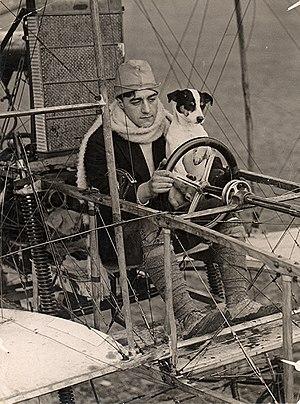
Edmond Poillot aux commandes d'un biplan Voisin à l'école de pilotage Farman de Mourmelon, Marne, France.
Edmond Julius Poillot, né le 28 janvier 1888 à Paris 18ᵉ et mort le 25 septembre 1910 à Gellainville, est un journaliste, pilote pionnier de l'aviation et boxeur amateur français.